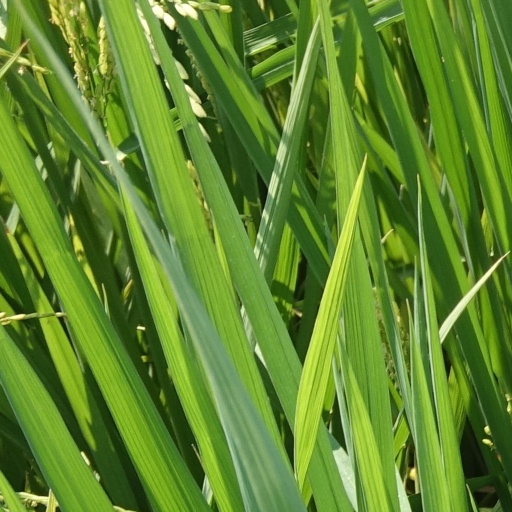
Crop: rice